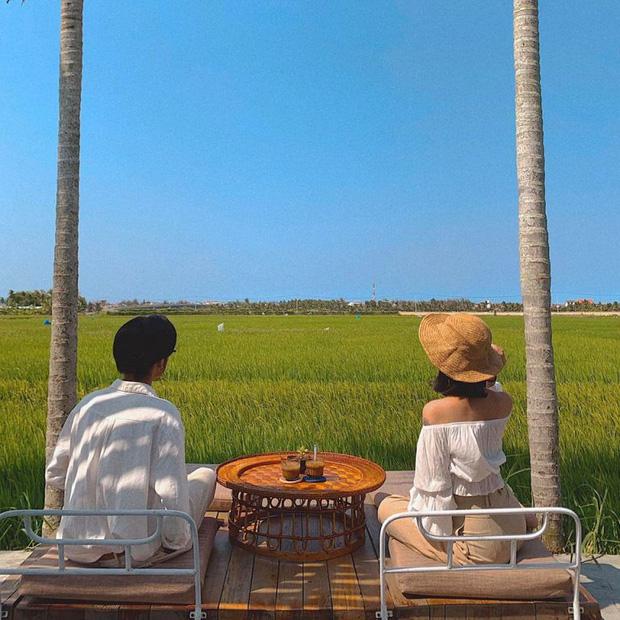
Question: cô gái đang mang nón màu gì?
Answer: nón màu nâu